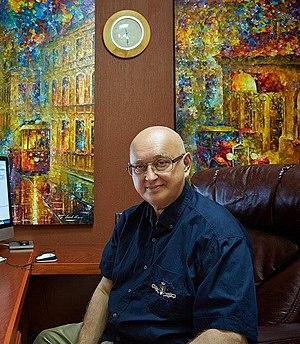
Leonid Afremov dans son bureau à Playa del Carmen, Mexique - Février 2015
Leonid Afremov est un peintre israélien d'origine biélorusse. Ses peintures représentent souvent des paysages, des villes ou des personnes aux couleurs très vivaces. Il utilise de la peinture à l'huile et peint au couteau.